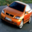
Label: automobile